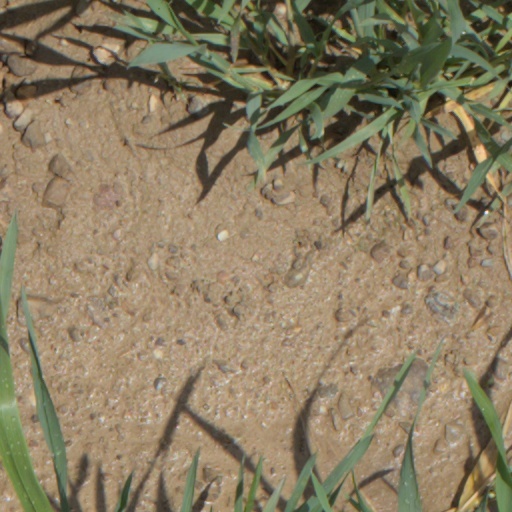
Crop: wheat